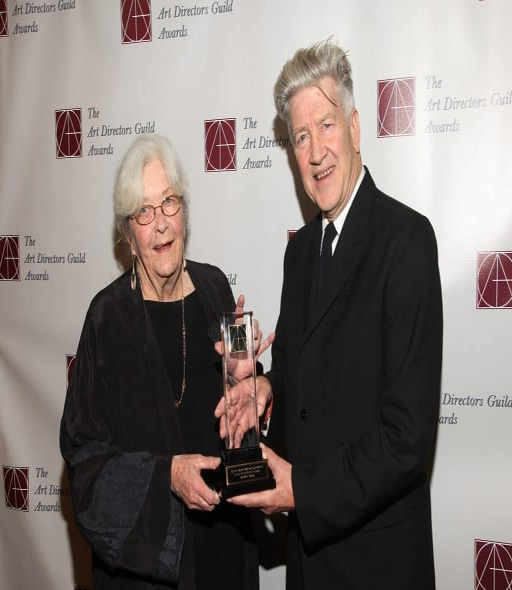
costume designer receives award which is presented to her by film director at awards held .